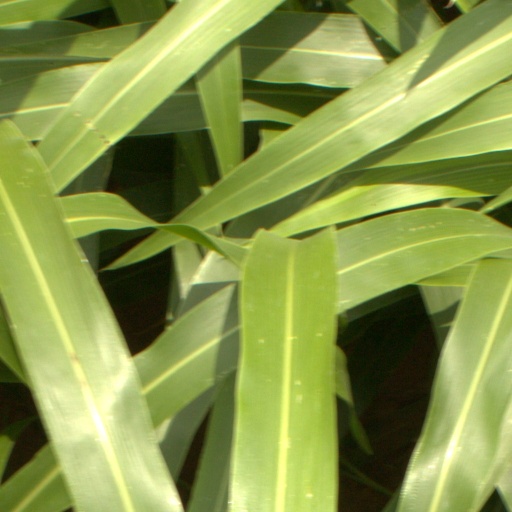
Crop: sorghum